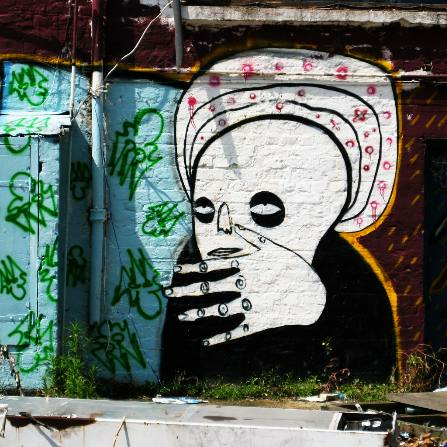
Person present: Yes